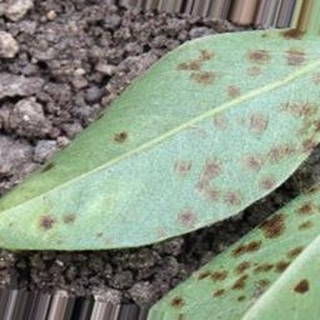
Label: groundnut_rust